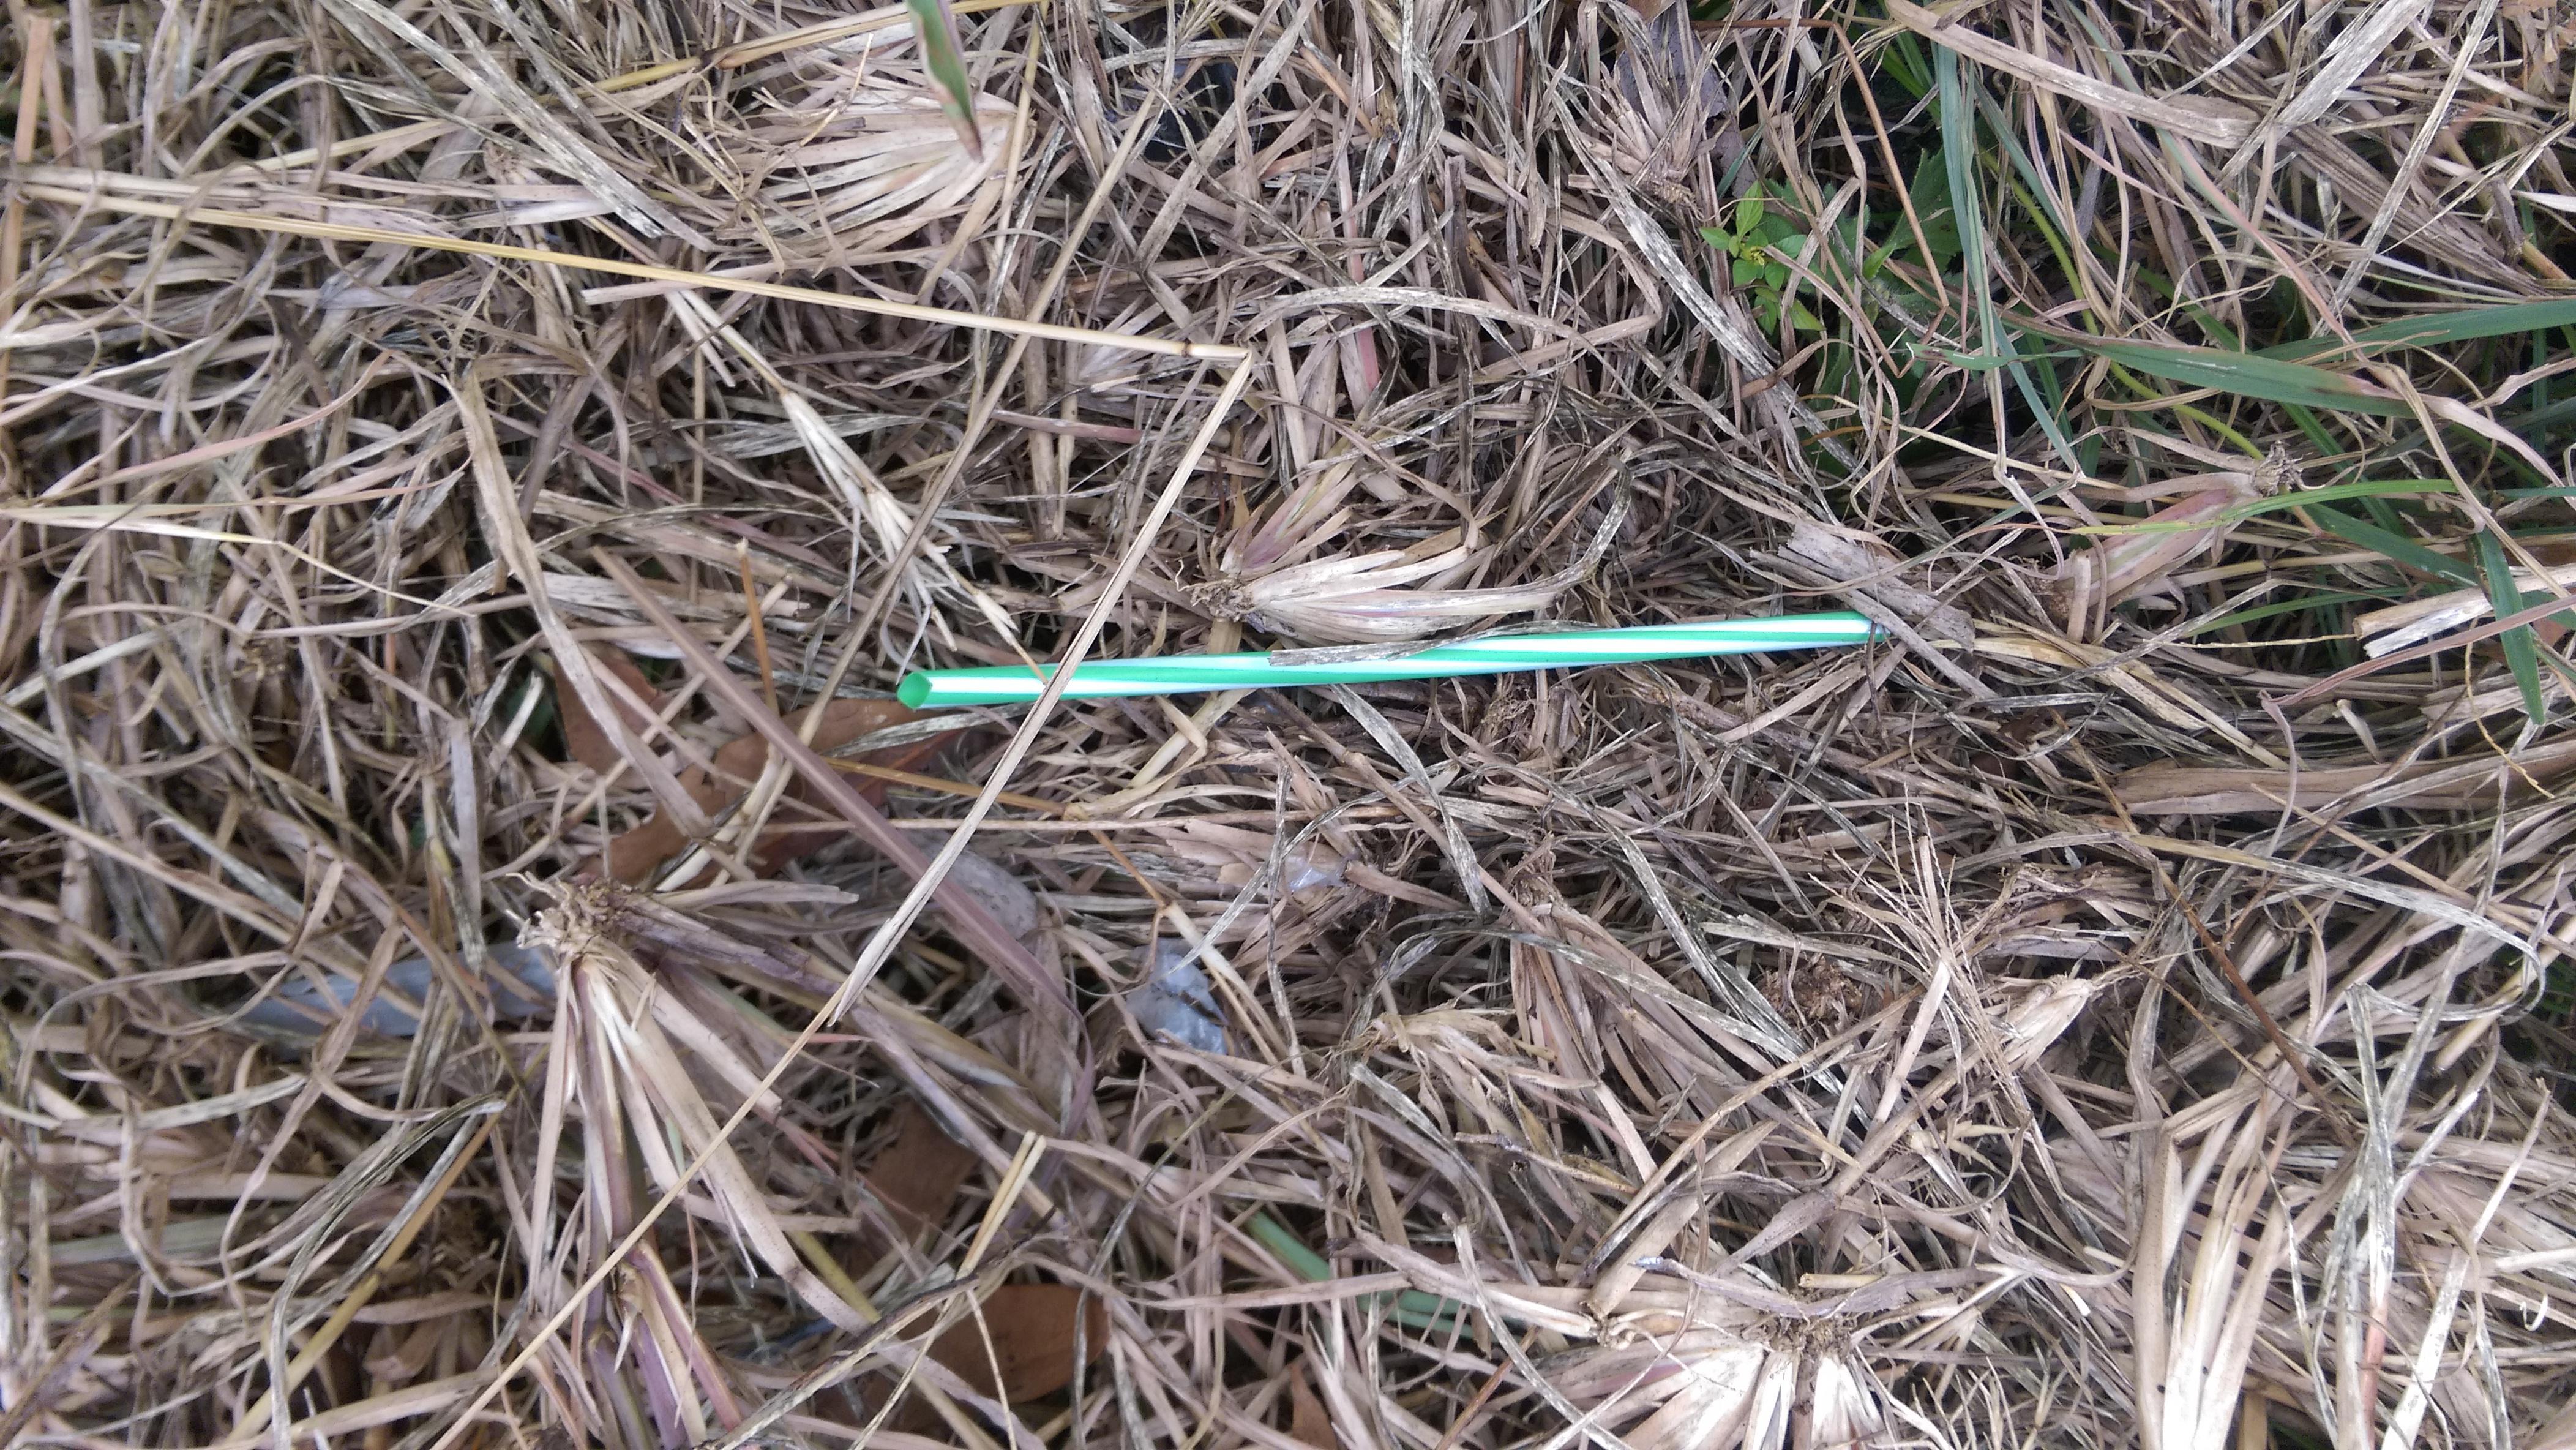
Object: Plastic straw (Straw)

Object: Plastic film (Plastic bag & wrapper)

Object: Plastic film (Plastic bag & wrapper)